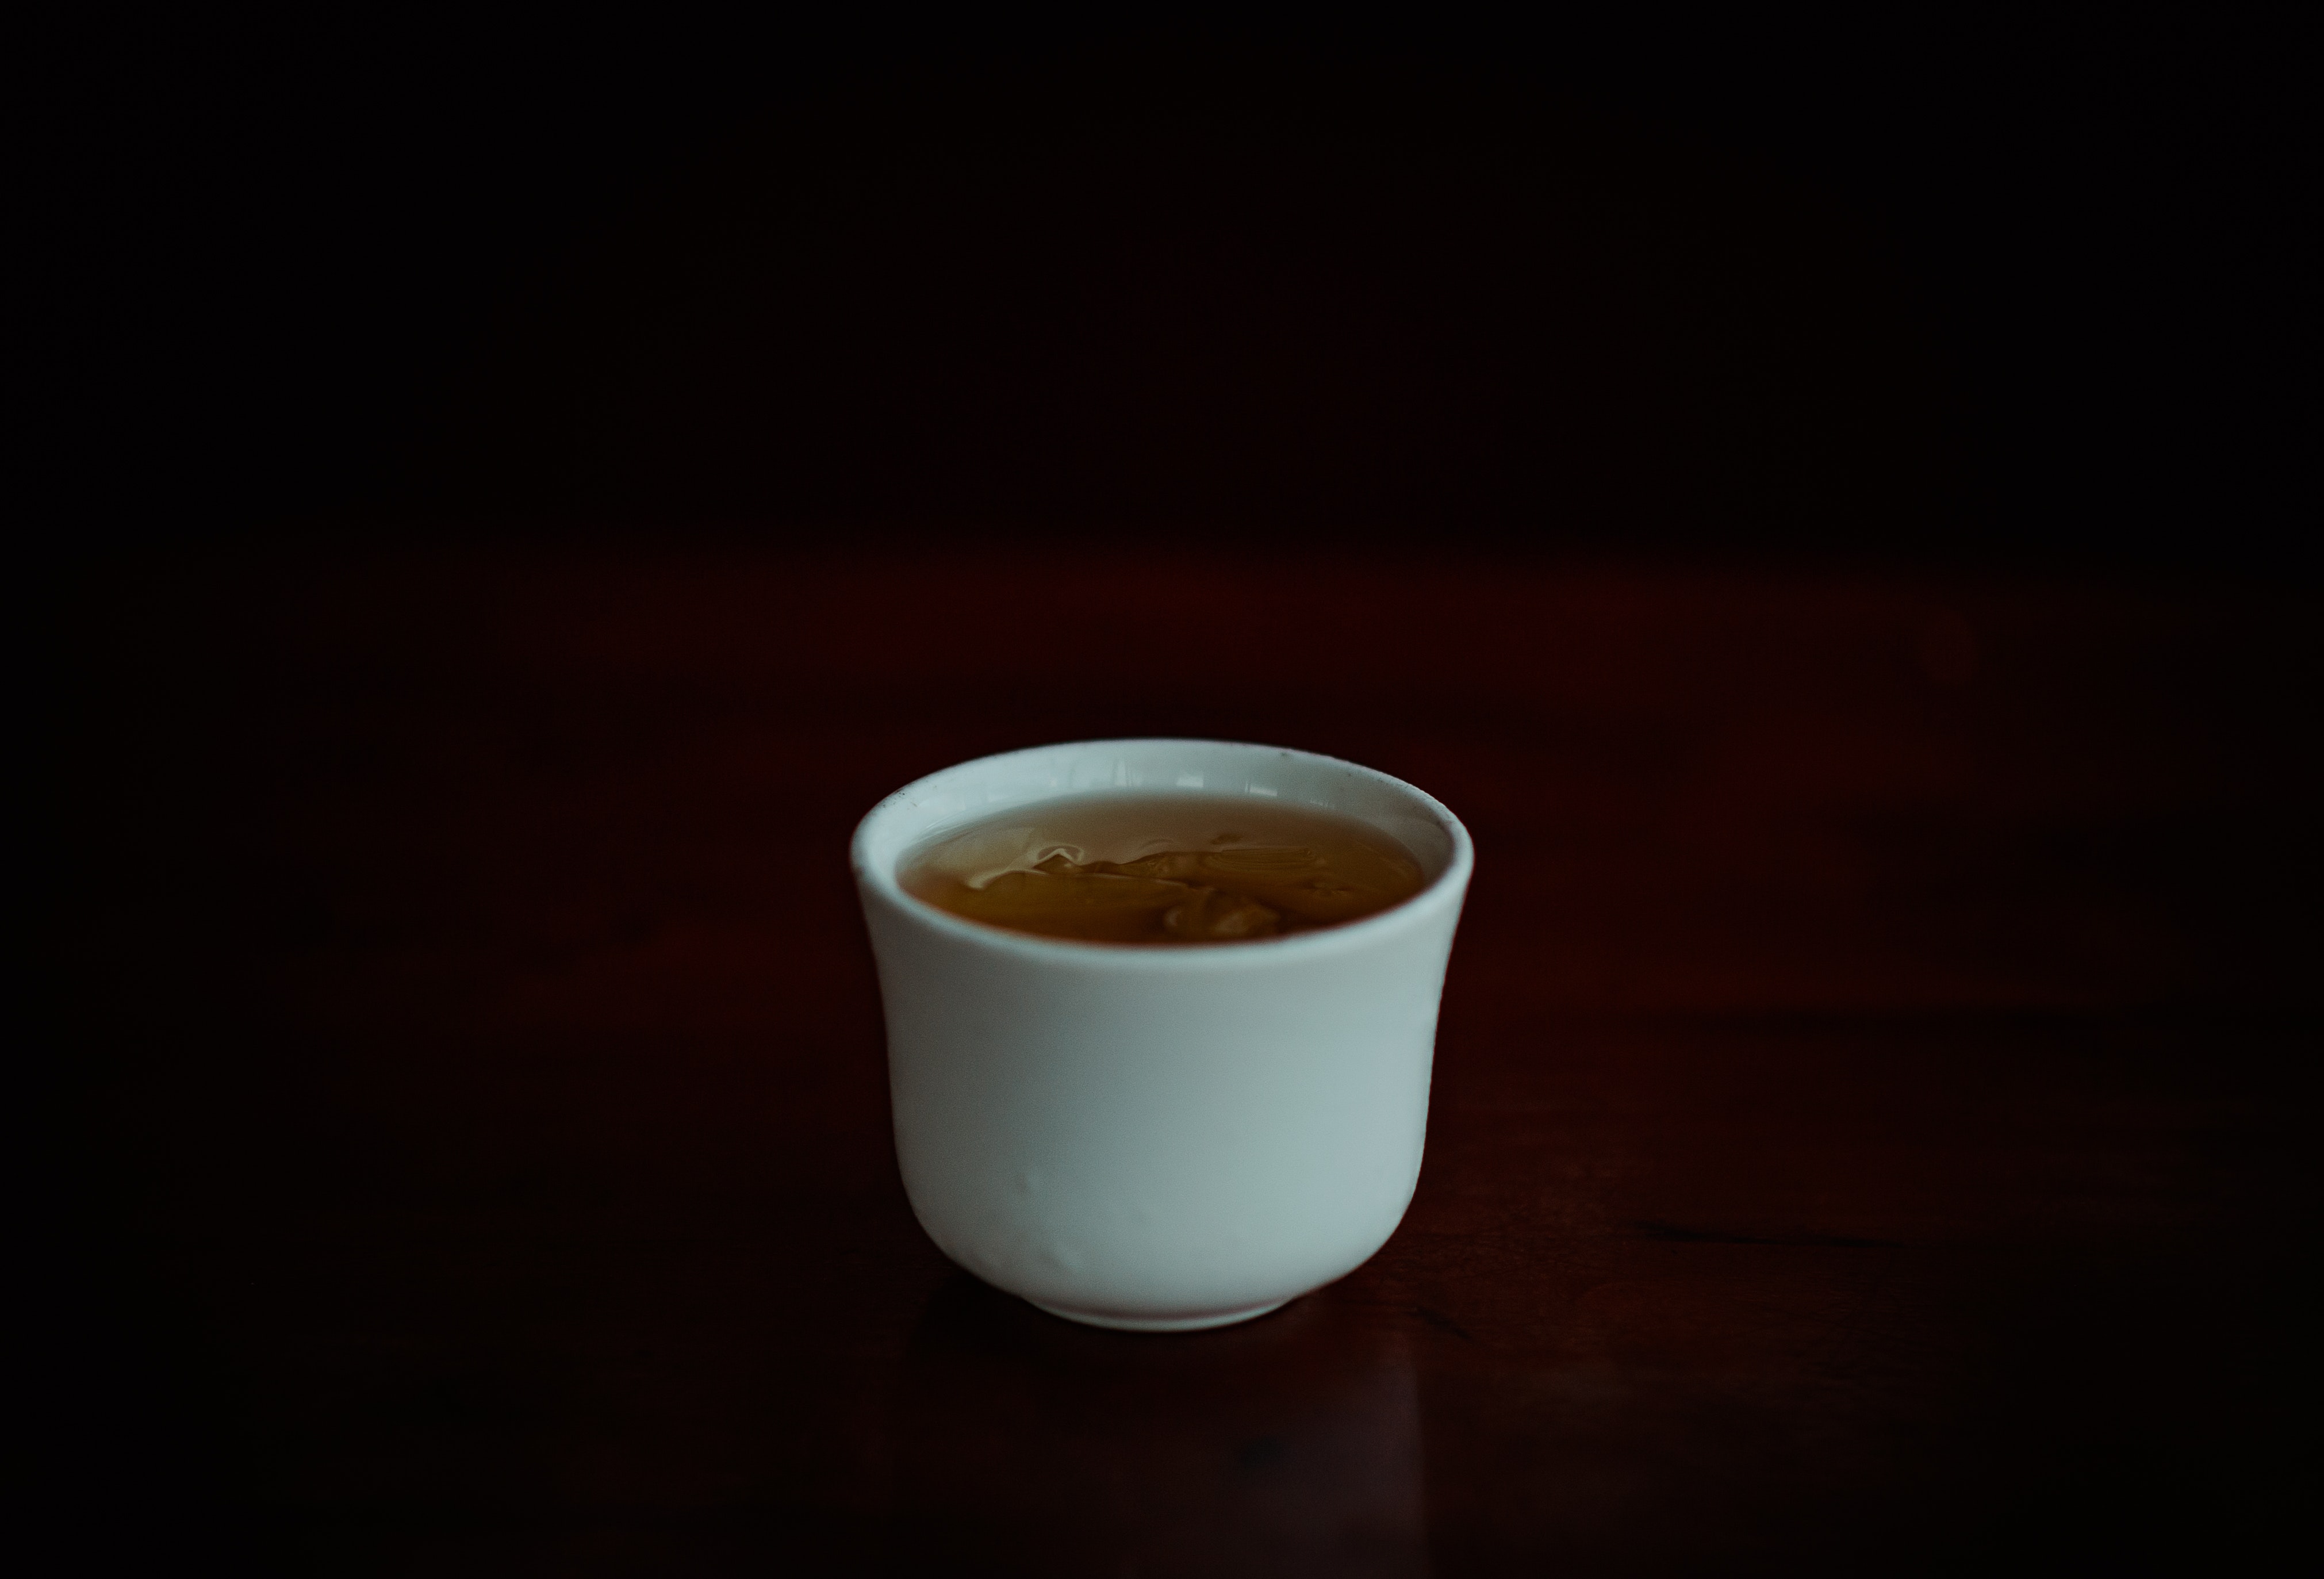
cup, coffee cup, espresso, ristretto, coffee milk, flat white, drink, cappuccino, caff macchiato, cortado, caffeine, cafe au lait, cuban espresso, coffee, white coffee, lungo, Java coffee, drinkware, Coffee substitute, latte, tableware, serveware, food, still life photography, hot chocolate, masala chai